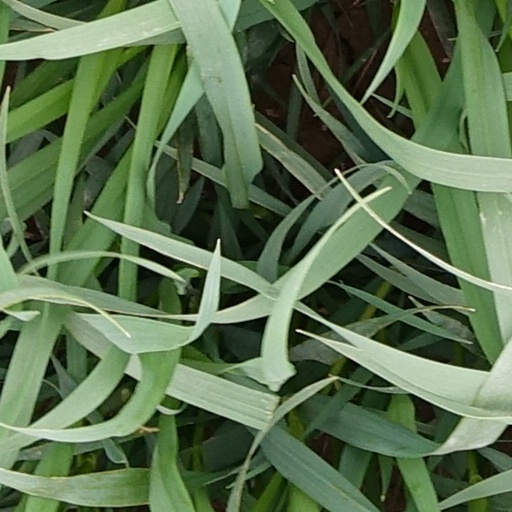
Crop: wheat